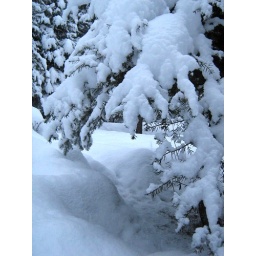
Another shot of my pine trees in the back yard